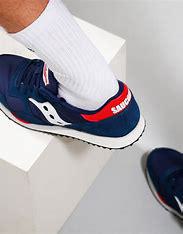
Brand: Saucony
Model: DXN